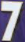
Number: 7